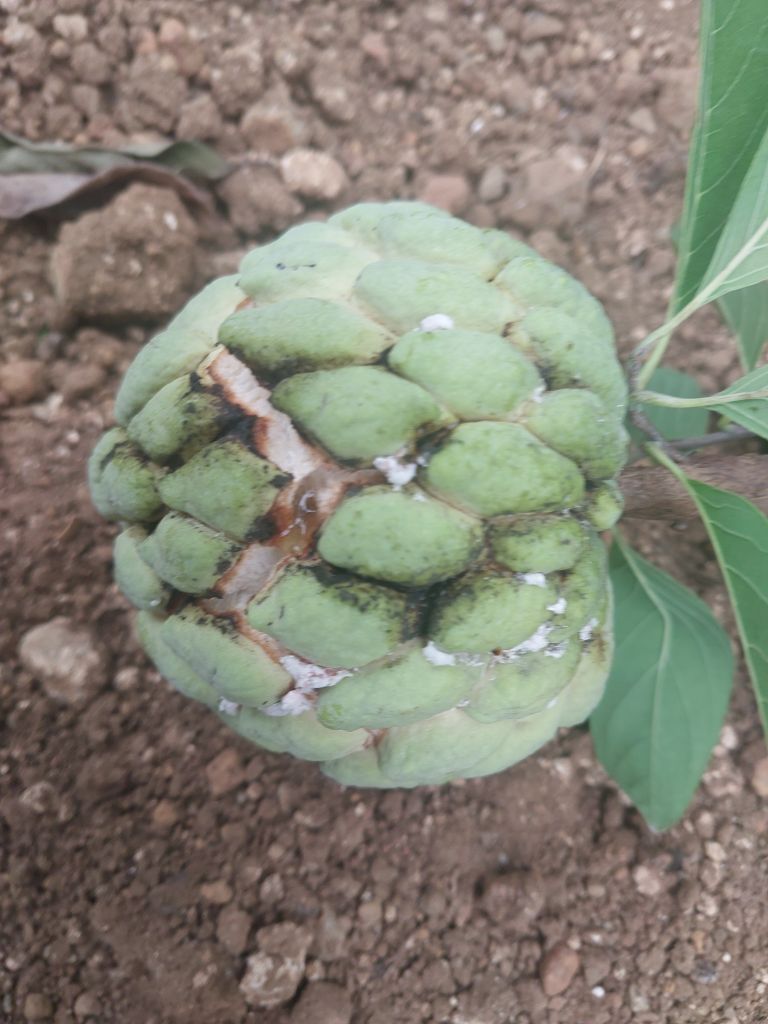
Disease label: Athracnose